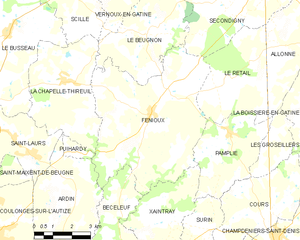
Carte des communes françaises Fenioux